Administration for Soviet Property in Austria

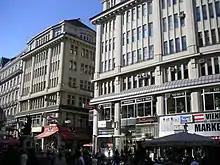
Trattnerhof in Graben, Vienna, former headquarters of the USIA.

The Administration for Soviet Property in Austria, or the USIA was formed in the Soviet zone of Allied-occupied Austria in June 1946 and operated until the withdrawal of Soviet troops in 1955. USIA operated as a de facto state corporation and controlled over four hundred expropriated Austrian factories, transportation and trading companies. USIA assets included formerly independent Austrian companies (ÖAF), factories once owned by German corporations (AEG) and former SS enterprises (DEST). At its peak in 1951 the conglomerate employed around 60 thousand people, or 10% of Austrian industrial labor. USIA was exempt from Austrian tariffs, disregarded Austrian taxation, and could easily trade with Eastern Europe despite the Iron Curtain and Western trade embargoes. The extraterritorial corporation attempted to be self-sufficient and was very weakly integrated with the rest of Austrian economy.